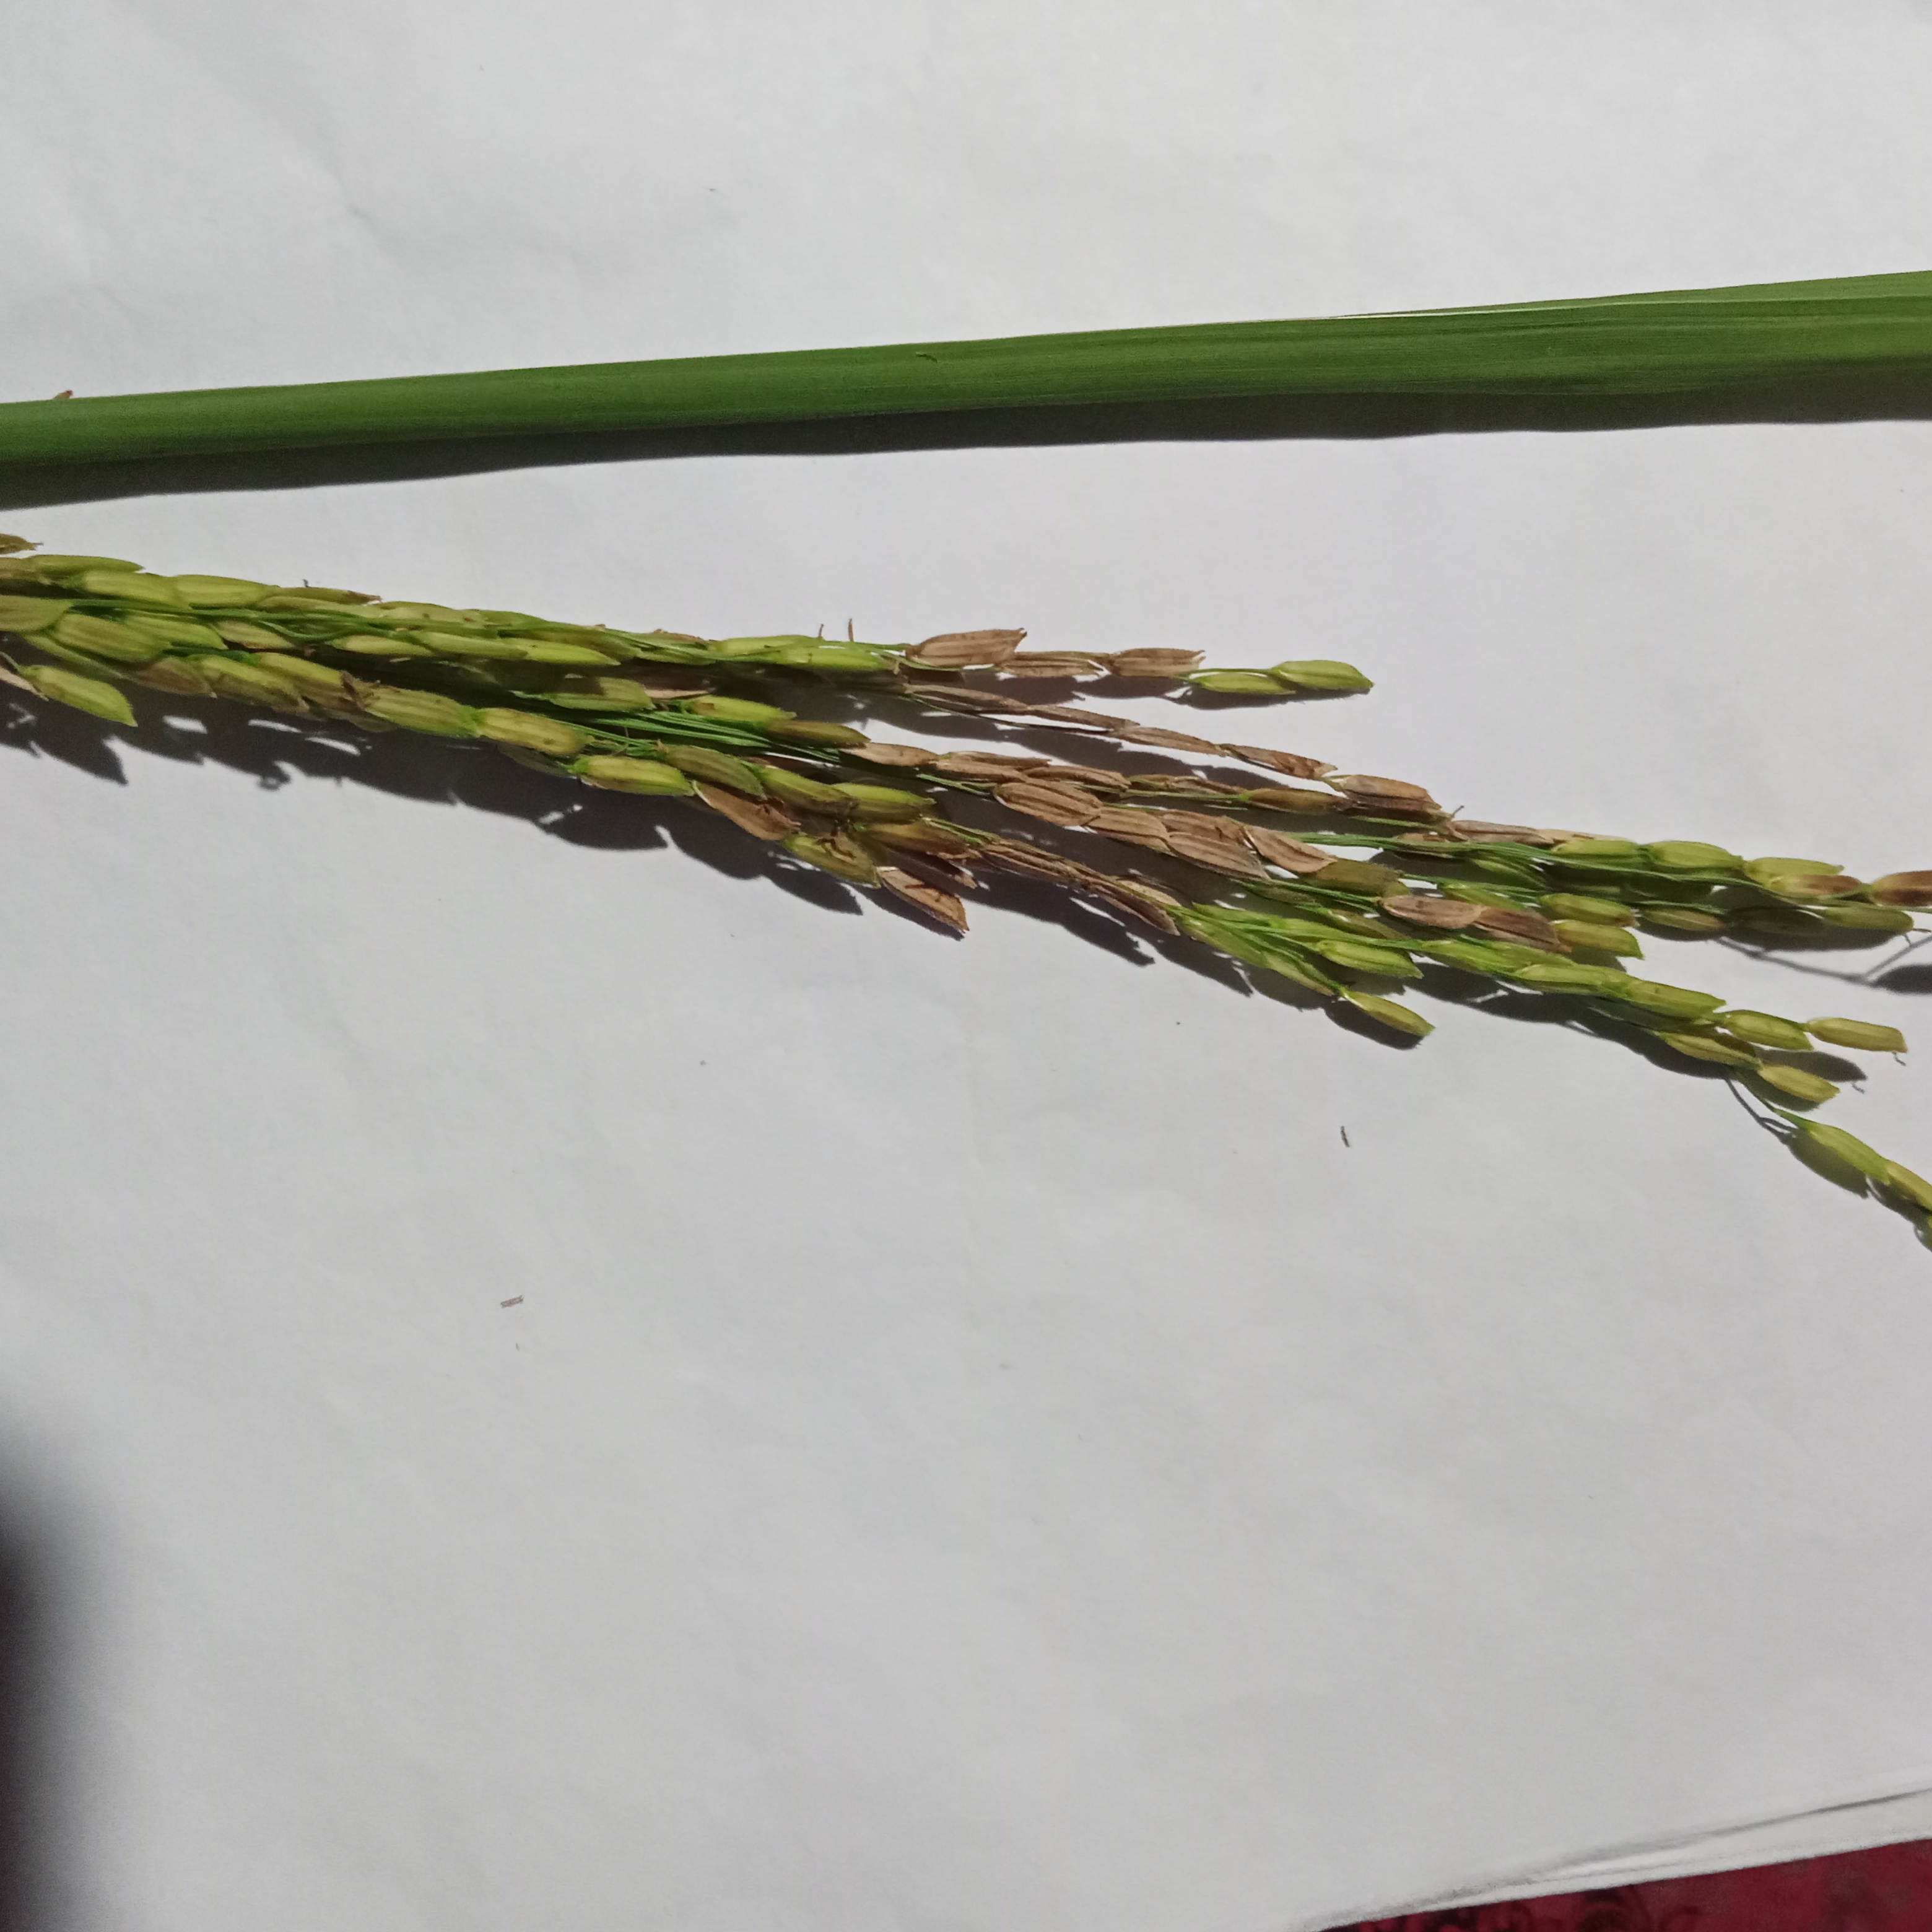
Nhãn: Bệnh Đạo ôn lá và cổ bông (Rice leaf and neck blast)